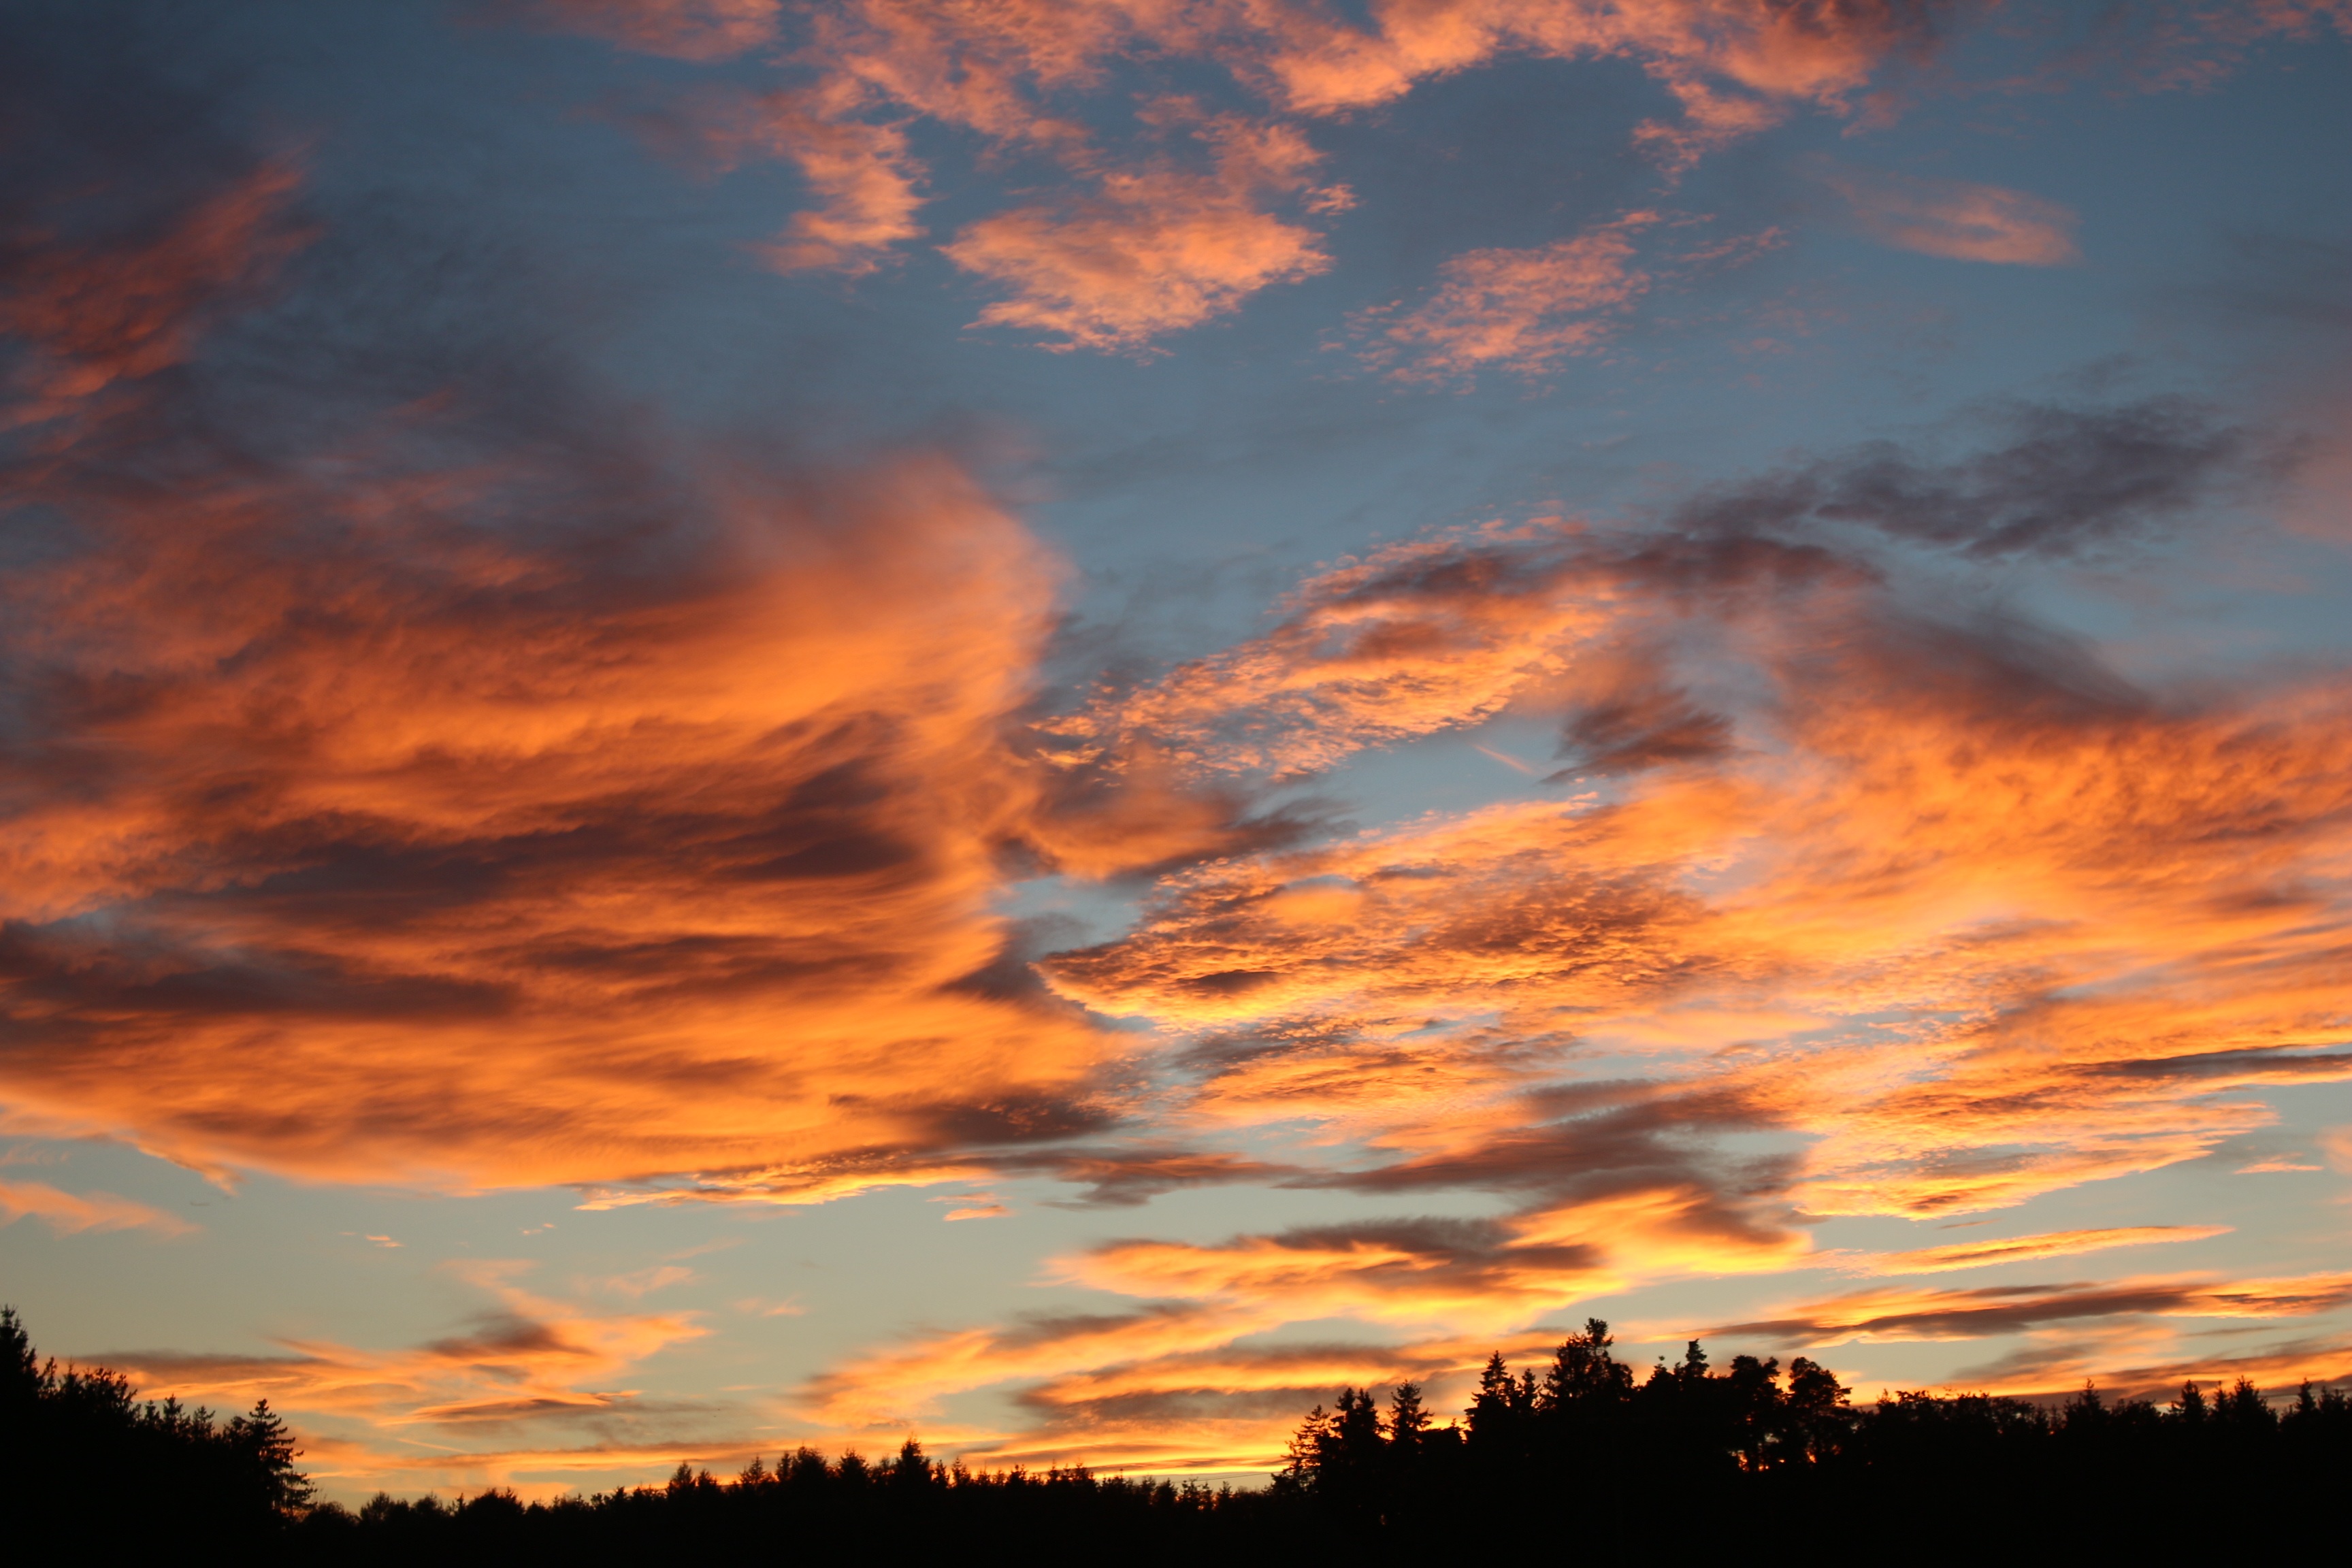
landscape, cloud, sky, sunrise, sunset, morning, dawn, atmosphere, dusk, evening, cumulus, clouds, abendstimmung, afterglow, evening sky, meteorological phenomenon, red sky at morning